Matti Heikkinen

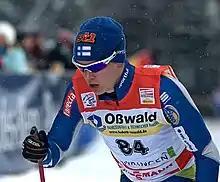
Heikkinen during the 2009–10 Tour de Ski

Matti Heikkinen (born 19 December 1983 in Kajaani) is a Finnish former cross-country skier and World Champion who competed from 2002 to 2019.